Hasvik Municipality

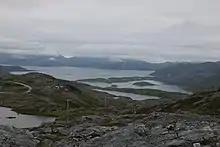
Dønnesfjord in Hasvik

The municipality of Hasvik is situated on the western side of Sørøya, Norway's fourth largest island (other than Svalbard). Most people in Hasvik are to be found in a string of settlements along the western coast: the three largest being Breivikbotn, Sørvær, and Hasvik. The municipality also includes the very sparsely populated northern part of the island of Stjernøya, including the Sørfjorden area. Stjernøya has no road or ferry connections. The highest point in the municipality is the tall mountain Kjerringa.